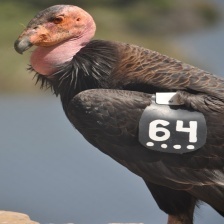
Species: CALIFORNIA CONDOR
Scientific name: GYMNOGYPS CALIFORNIANUS
ImageNet parent category: vulture